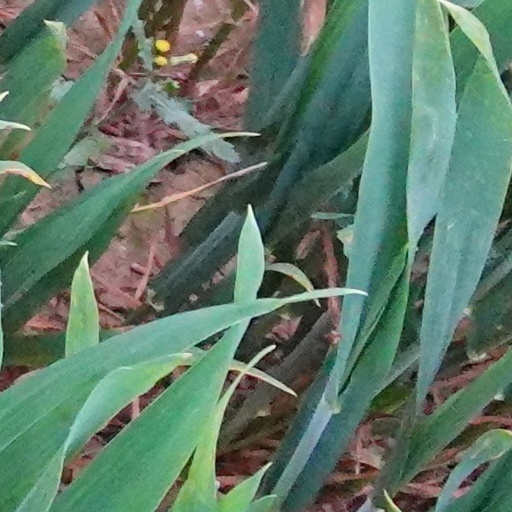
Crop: wheat